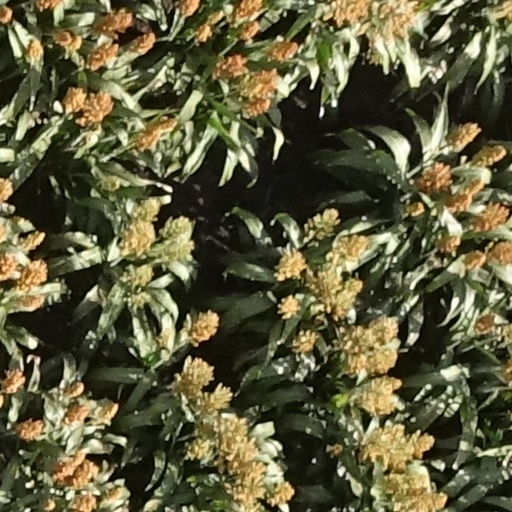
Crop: sorghum